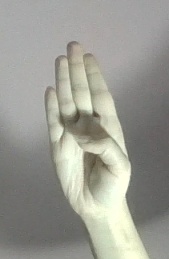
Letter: kaaf